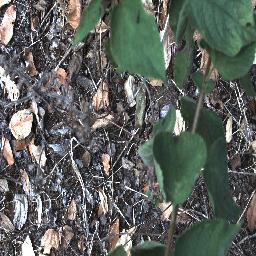
Label: lantana